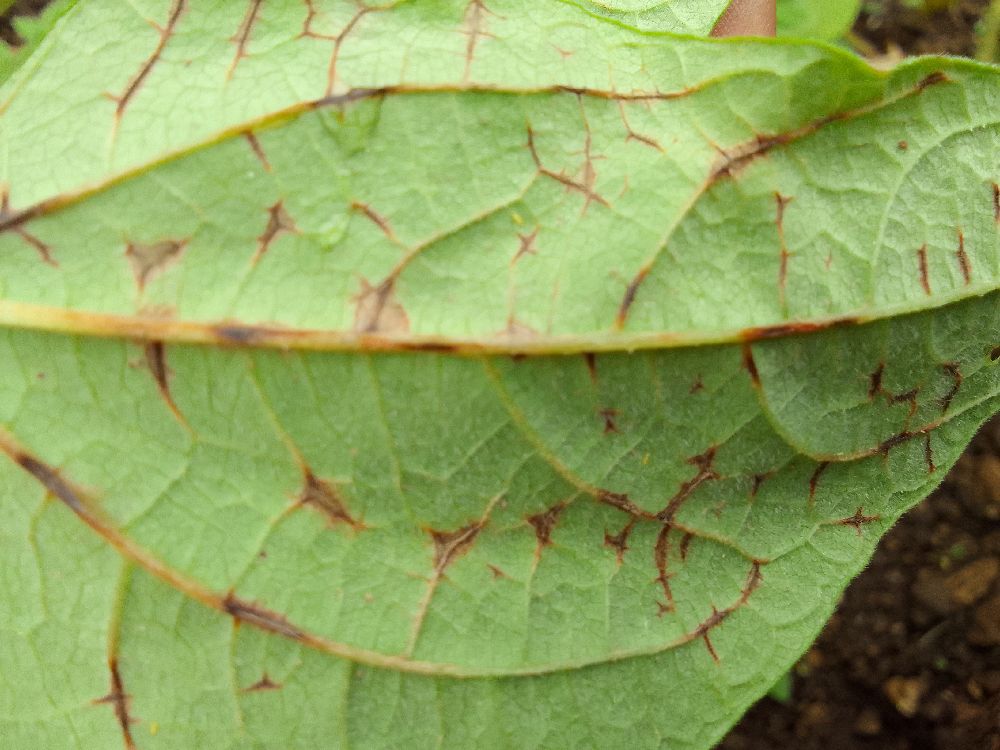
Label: anthracnose